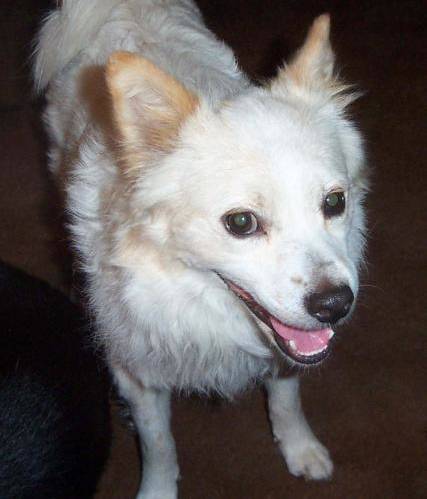
Label: dog